Telefoni Bianchi

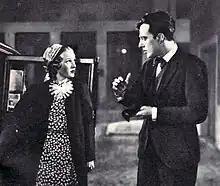
"Il signor Max" by Mario Camerini (1937)

Other directors include Mario Mattoli ("Schoolgirl Diary", 1941), Jean de Limur ("Apparition", 1944) and Max Neufeld ("The House of Shame", 1938; "A Thousand Lire a Month", 1939). The realist comedies of Mario Bonnard ("Before the Postman", 1942; "The Peddler and the Lady", 1943) are partially different in character, which partially deviate from the imprint of "Telefoni Bianchi". Soon the subjects began to become repetitive and more and more predictable and banal; later, with the worsening of World War II, the production of this genre became more and more sparse and discontinuous until it disappeared completely with the fall of the Fascist regime (1943).